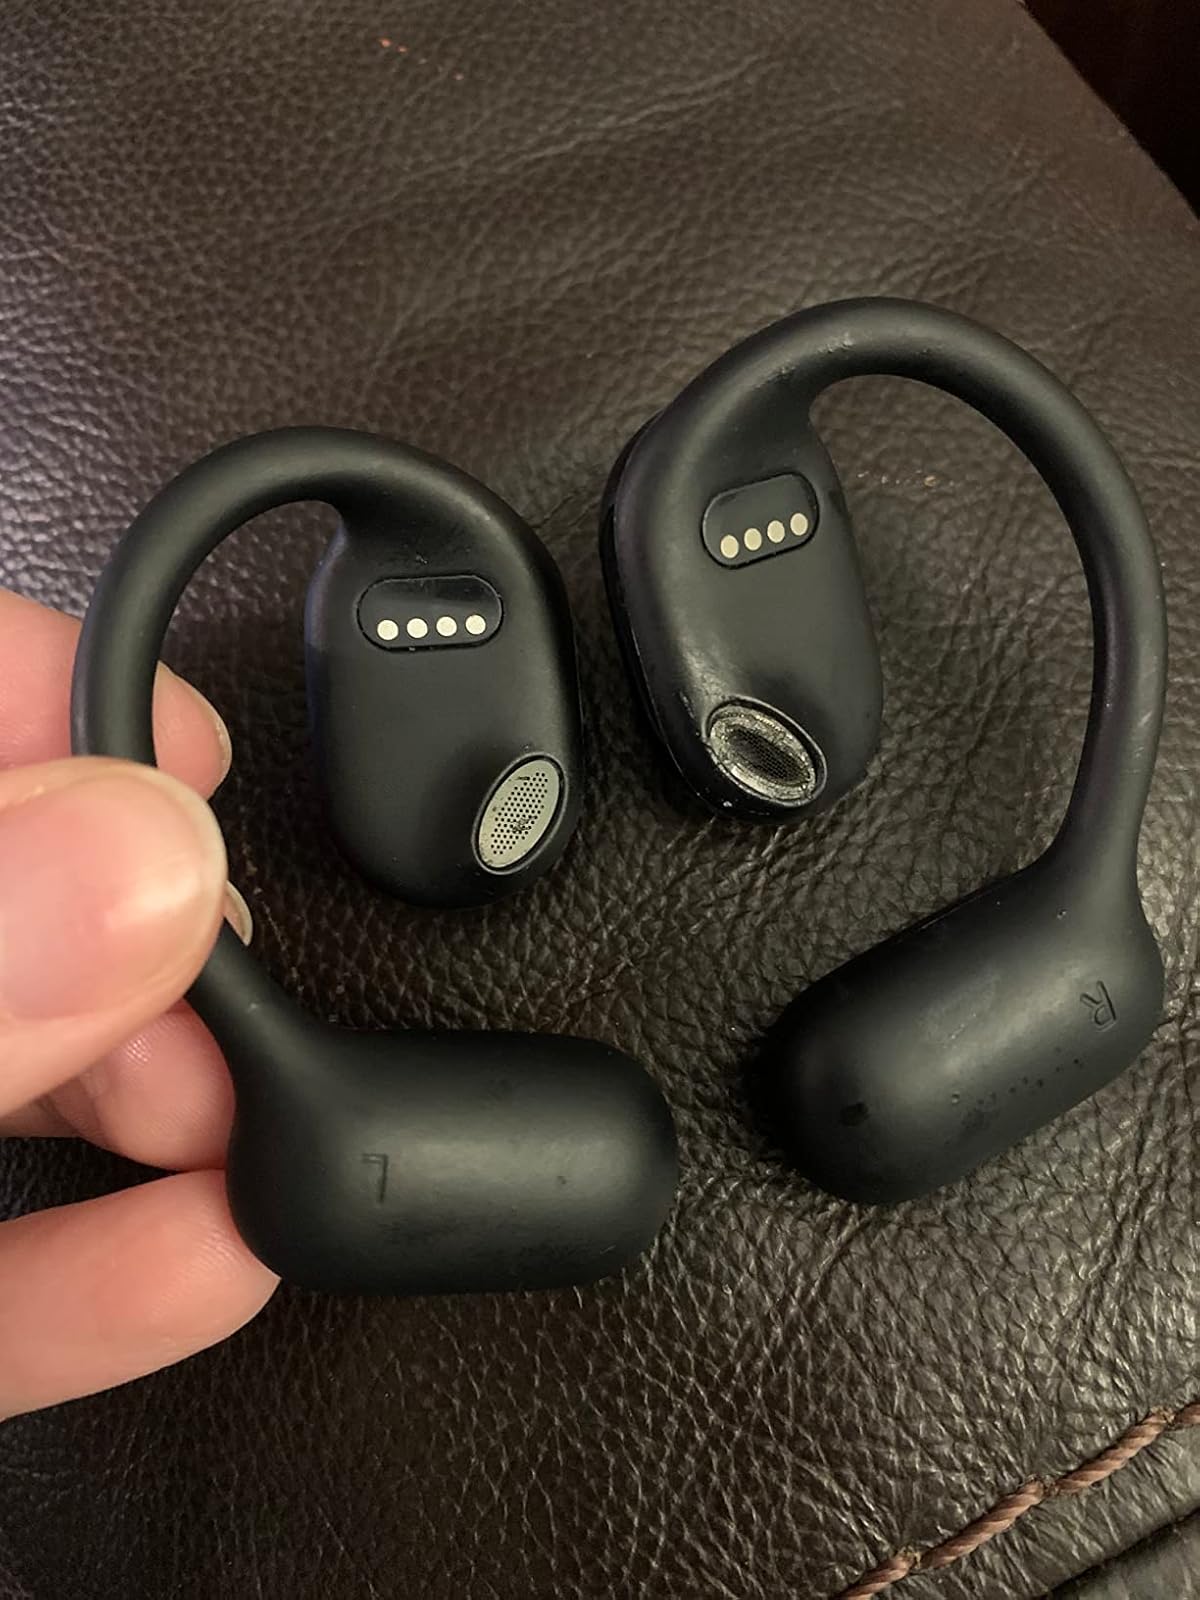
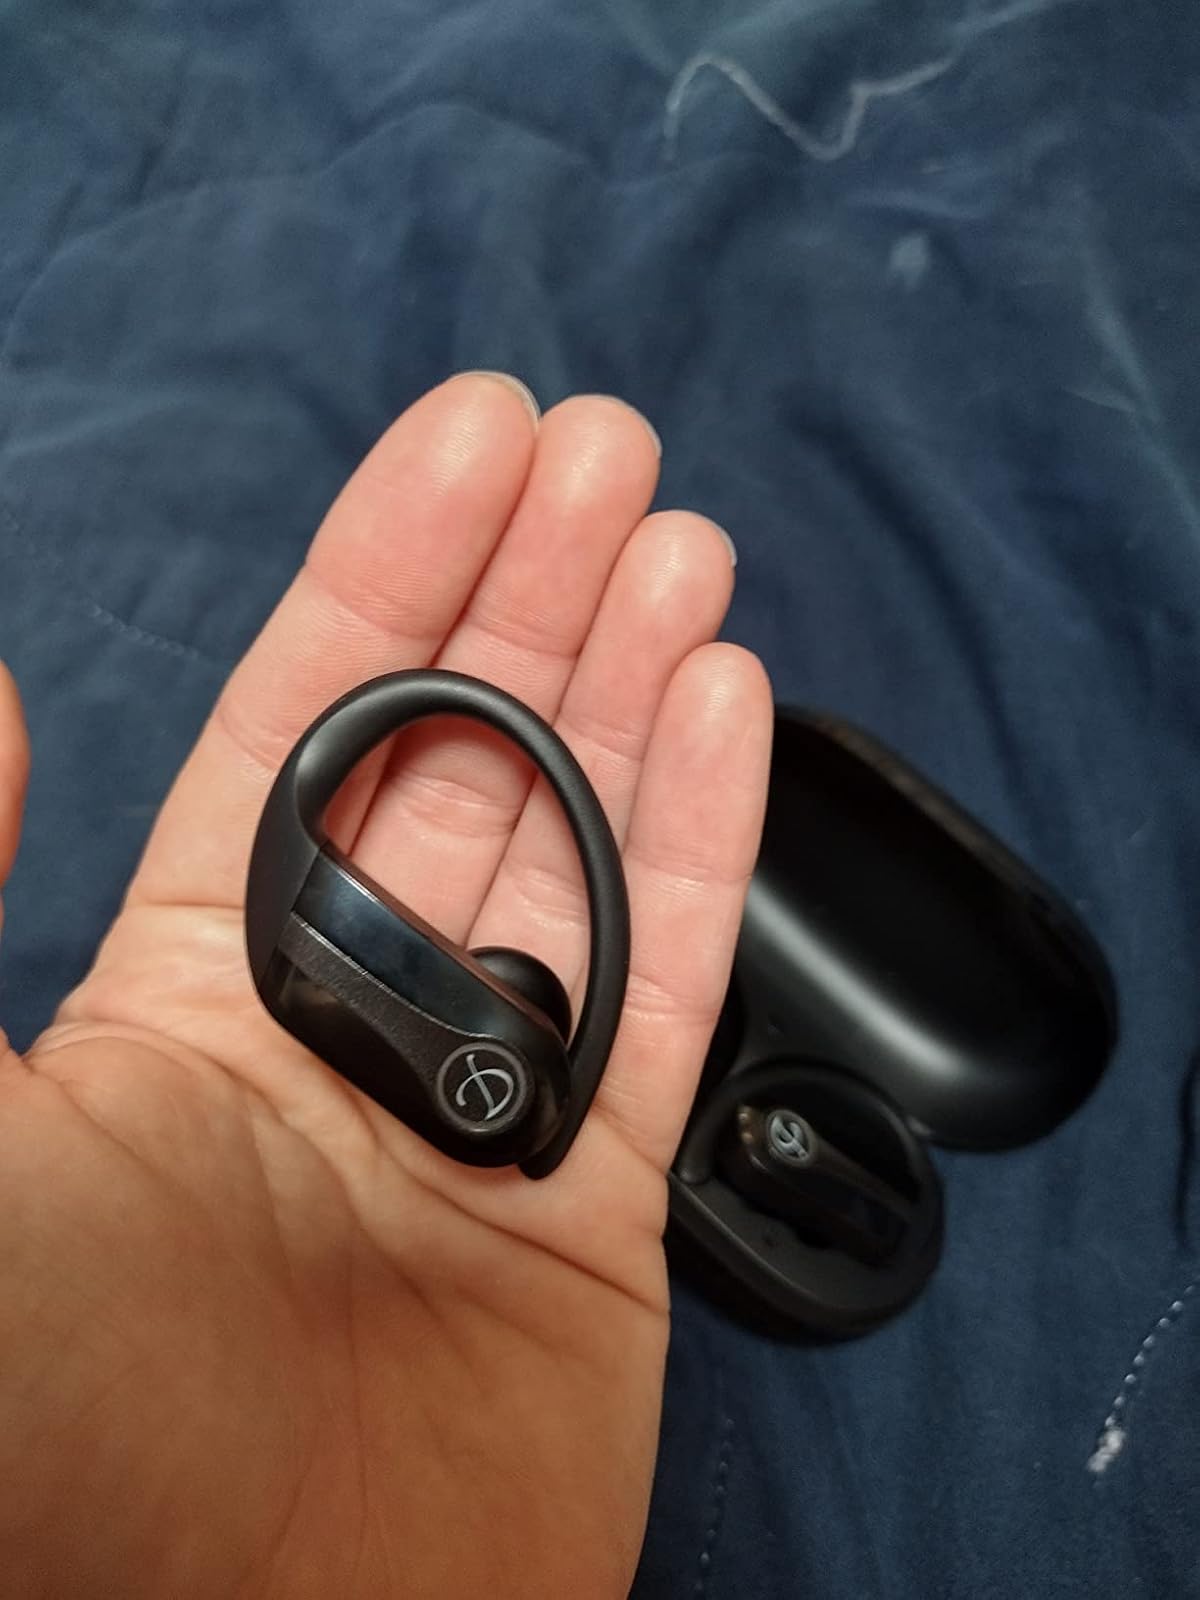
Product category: earbuds
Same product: no